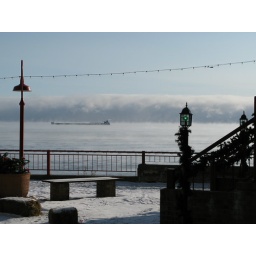
Fitger's, New Year's Day, at -15F, with an ore boat anchored off the coast waiting to come in to the harbor.